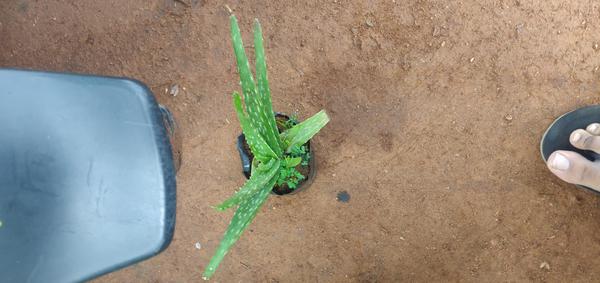
Plant: Aloevera